The Female Bunch

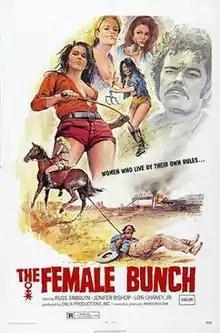
Theatrical release poster

The Female Bunch is a 1969 action film directed by Al Adamson, and starring Russ Tamblyn and Lon Chaney Jr. The plot centered on a group of violent, man-hating female criminals who cause trouble near the Mexican border.